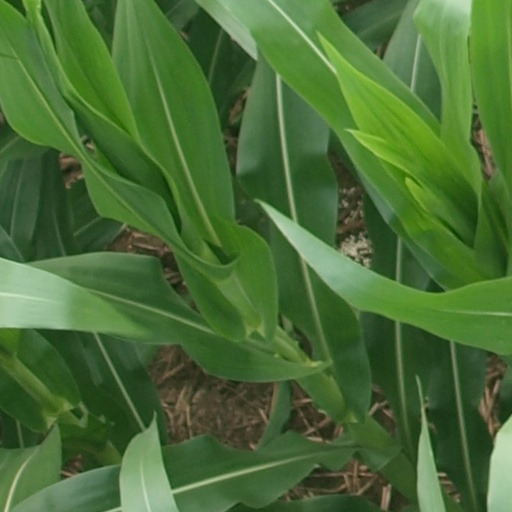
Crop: maize; corn